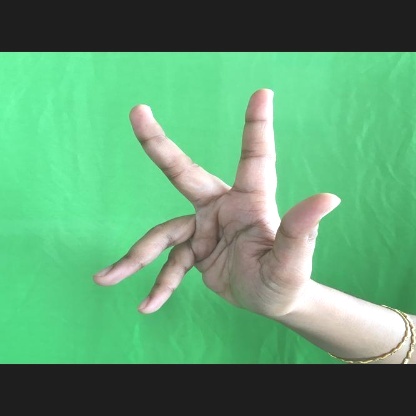
Mudra: Alapadmam